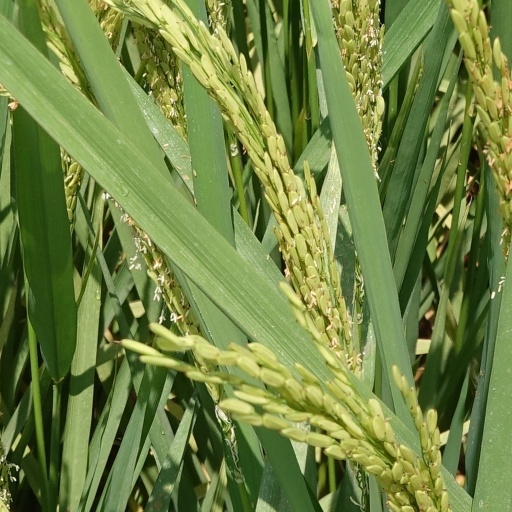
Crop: rice